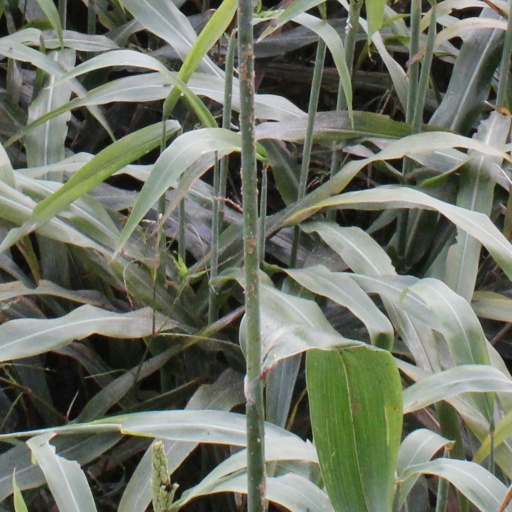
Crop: sorghum